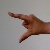
The image shows a hand gesture representing the letter 'Z' in Indian Sign Language.